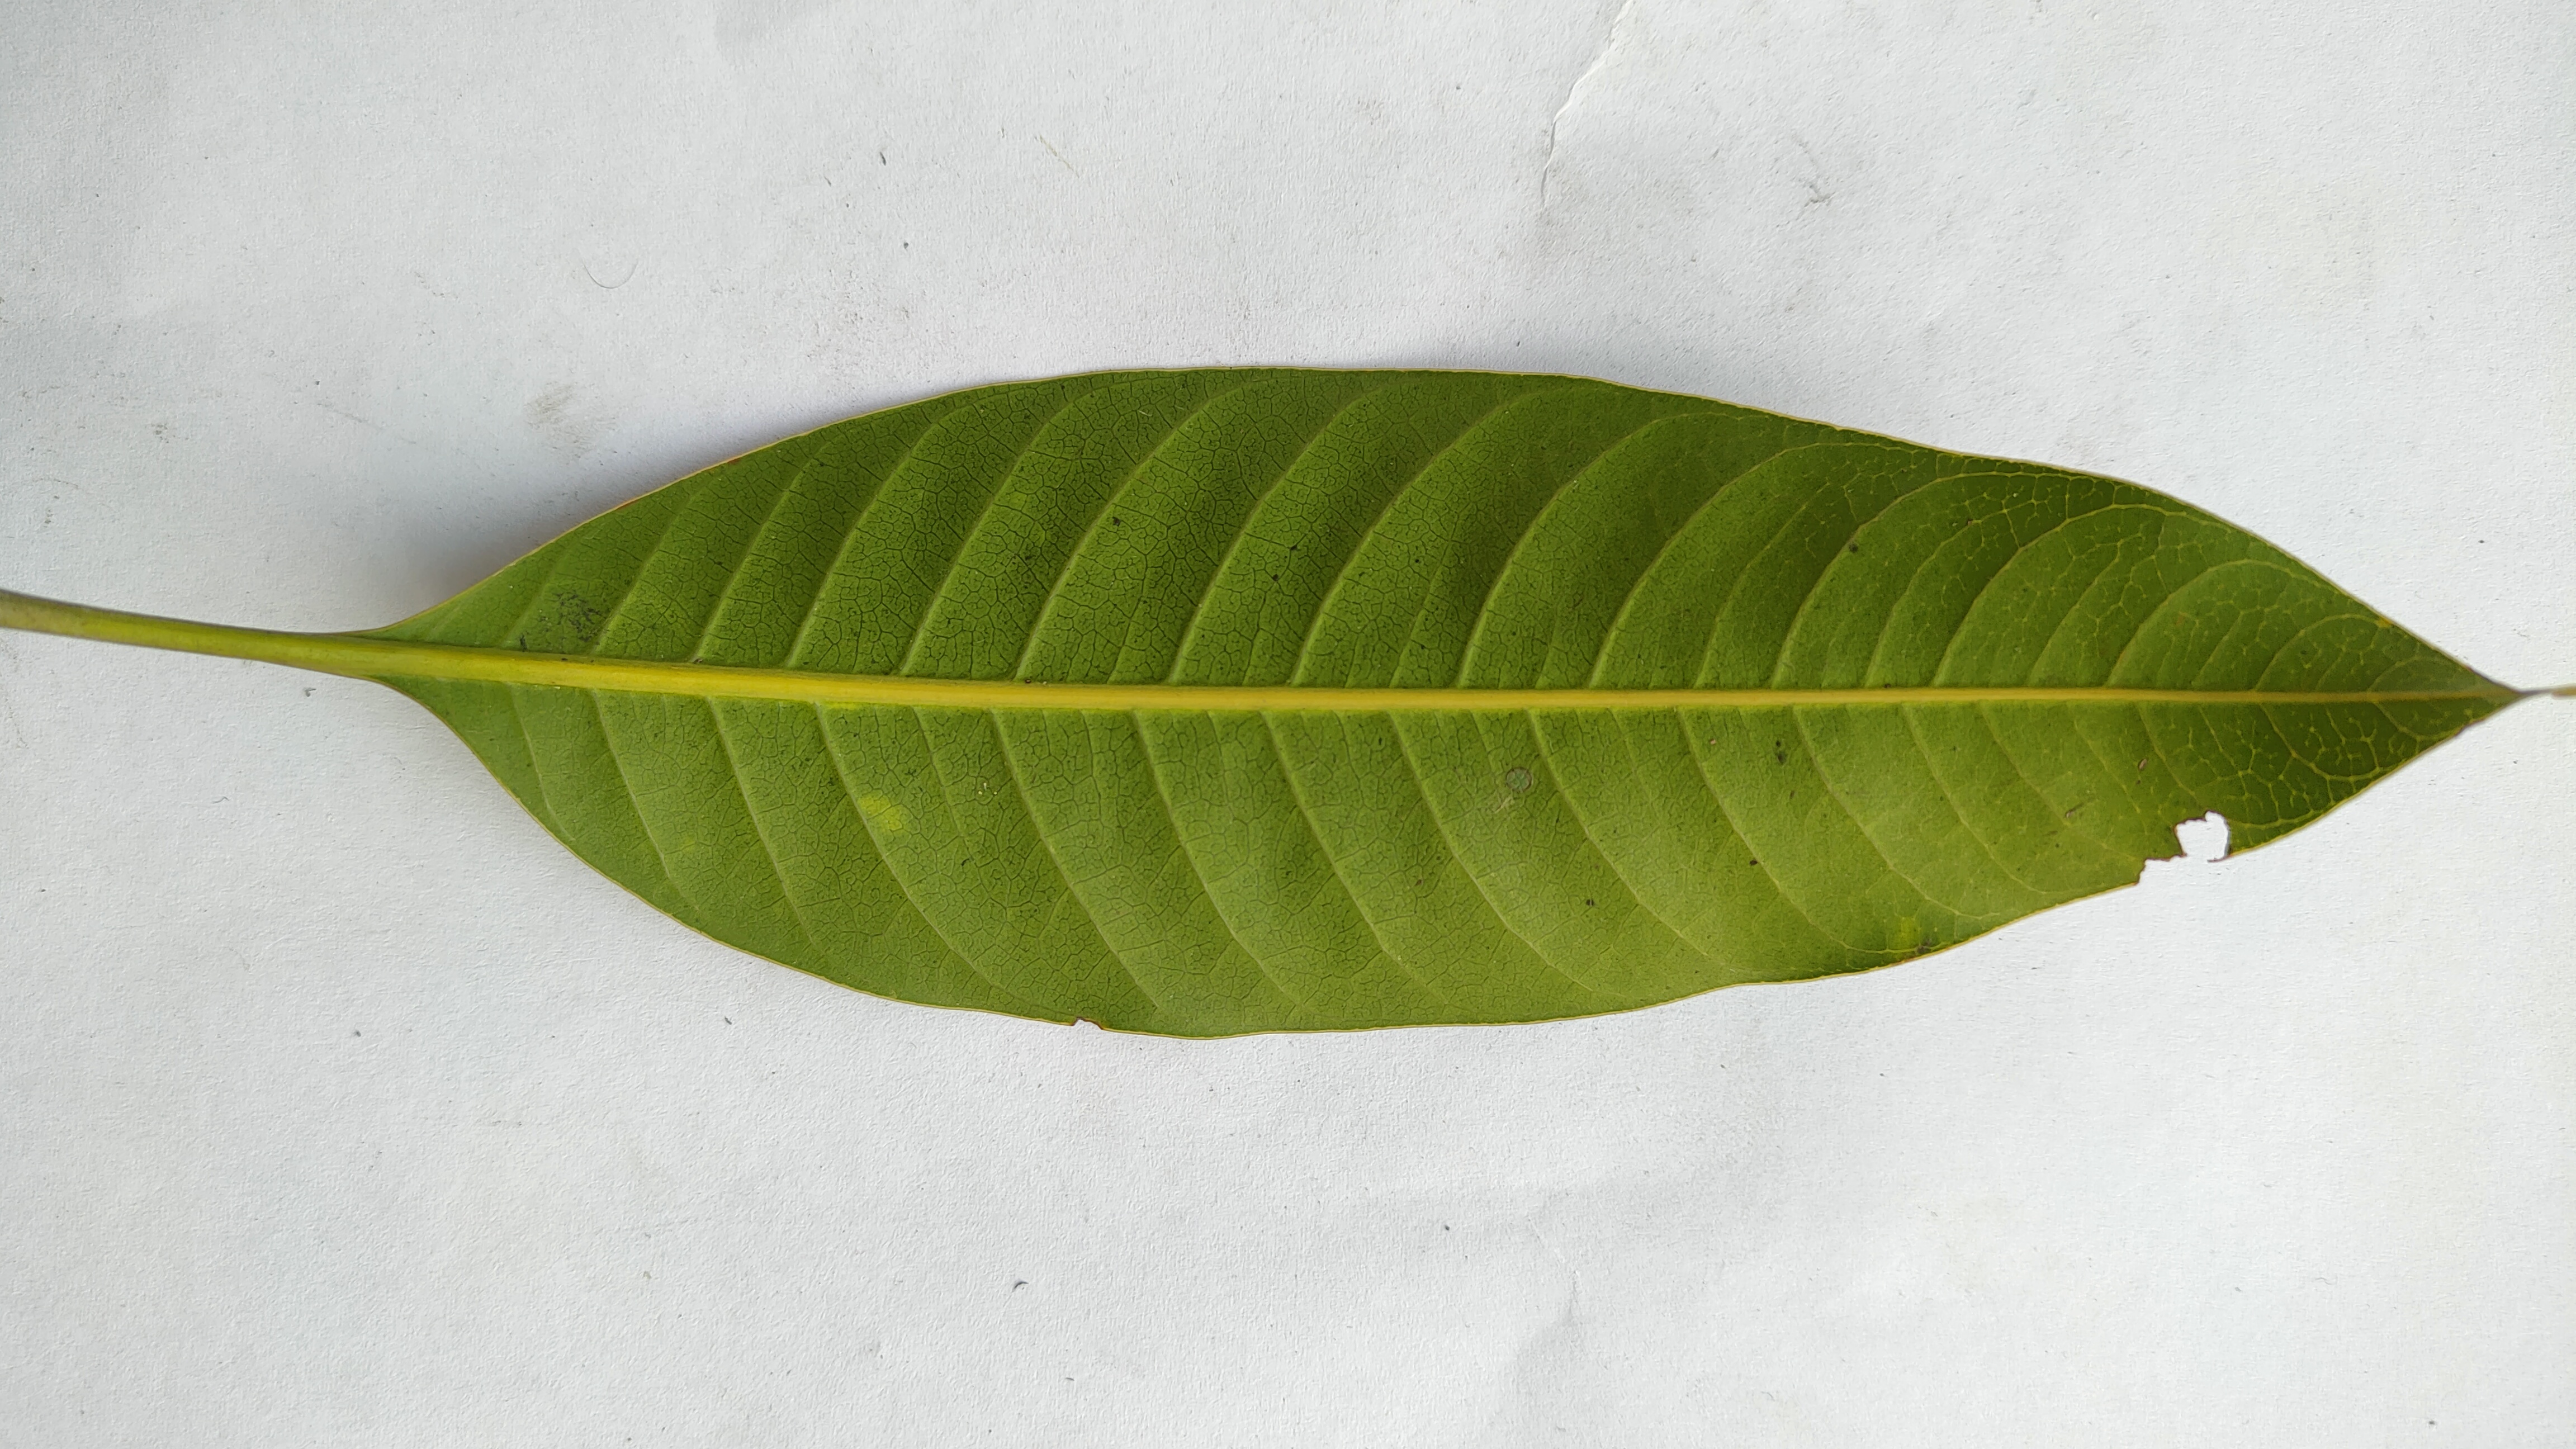
Leaf variety: Mango